Jericho Conference

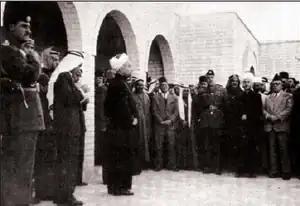
A Palestinian delegation from the Jericho Conference presenting King Abdullah with the conference resolution for unity of the West Bank with Jordan under the Hashemite crown

The Jericho Conference was held in December 1948 to decide the future of the portion of Palestine that was held by Jordan at the end of the 1948 Arab–Israeli War, led by Sheikh Muhammad Ali Ja'abari.At this conference, notables from the West Bank called for its annexation to Jordan.